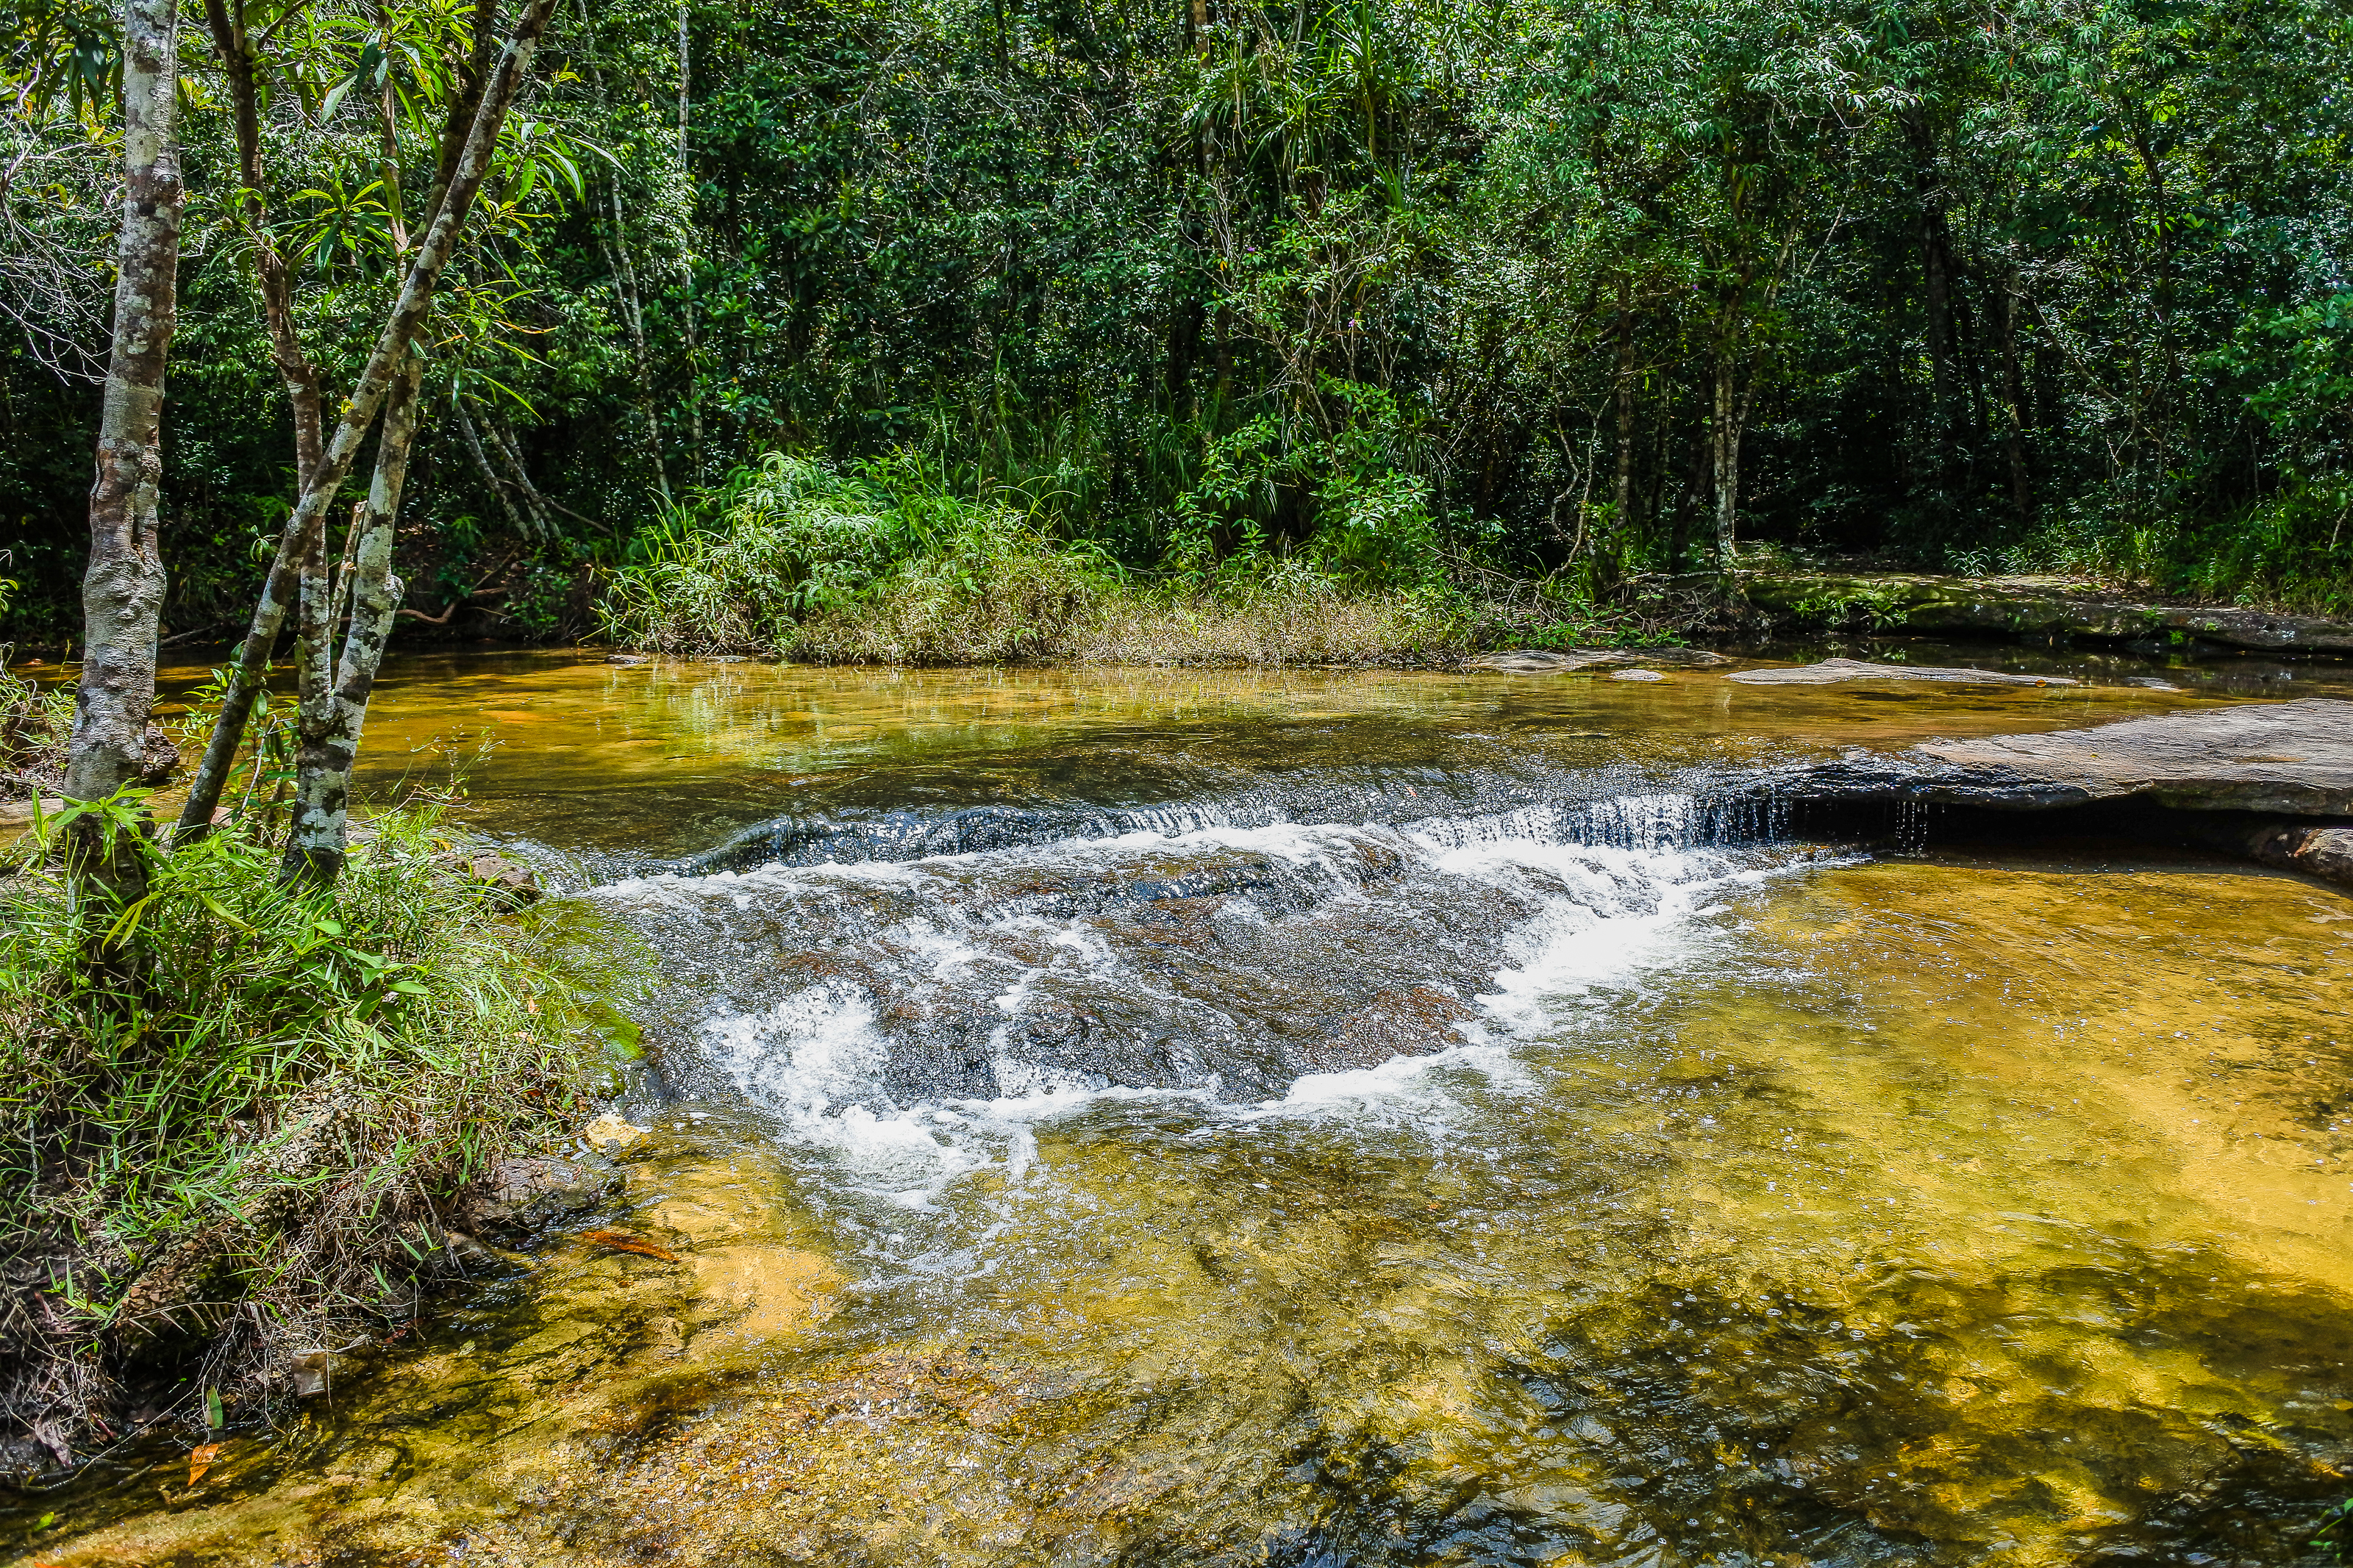
beauty, freshness, inside, scenic, amazing, beautiful, mountain, view, russia, white, bak teo, thailand, landmark, cave, natural, tree, thai, water, highest, light, background, wilderness, jungle, forest, tourism, holiday, summer, rock, fall, waterfall, national, highest waterfall, park, phu chong, green, nature, huai luang, relax, wet, leaf, stone, outdoor, tropical, foliage, khao, river, fresh, travel, wild, landscape, body of water, natural landscape, water resources, riparian zone, watercourse, stream, nature reserve, vegetation, natural environment, bank, creek, riparian forest, biome, fluvial landforms of streams, mountain river, rapid, state park, floodplain, arroyo, old growth forest, plant, national park, wetland, plant community, temperate broadleaf and mixed forest, tributary, stream bed, reflection, mineral spring, spring, wildlife, woodland, rainforest, Drainage basin